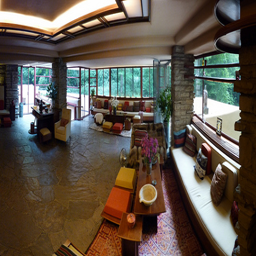
a very fancy and posh living room with bright colors
A large room with much seating available.
A view of a room with couches all around it.
panoramic view of a bachelor pad in brazil
A living room filled with furniture and a large window.